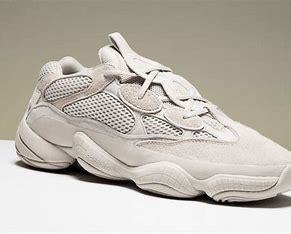
Brand: Adidas
Model: Yeezy 500